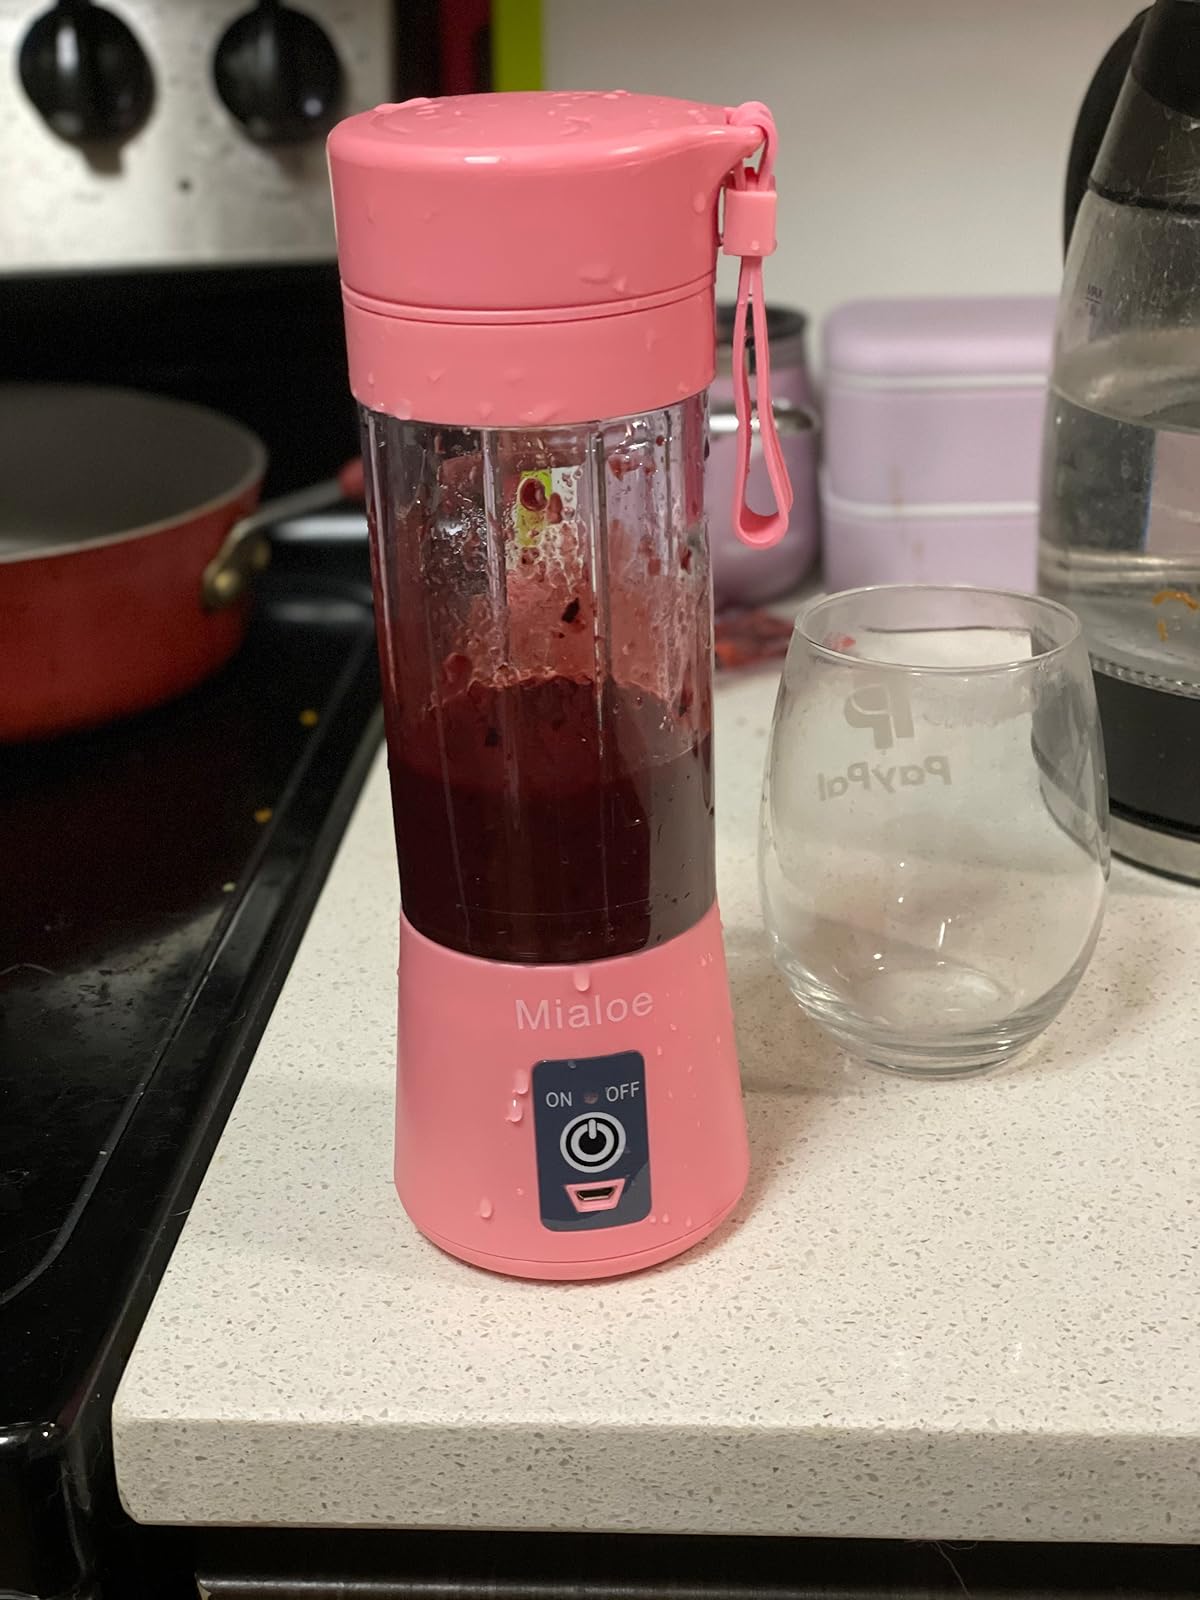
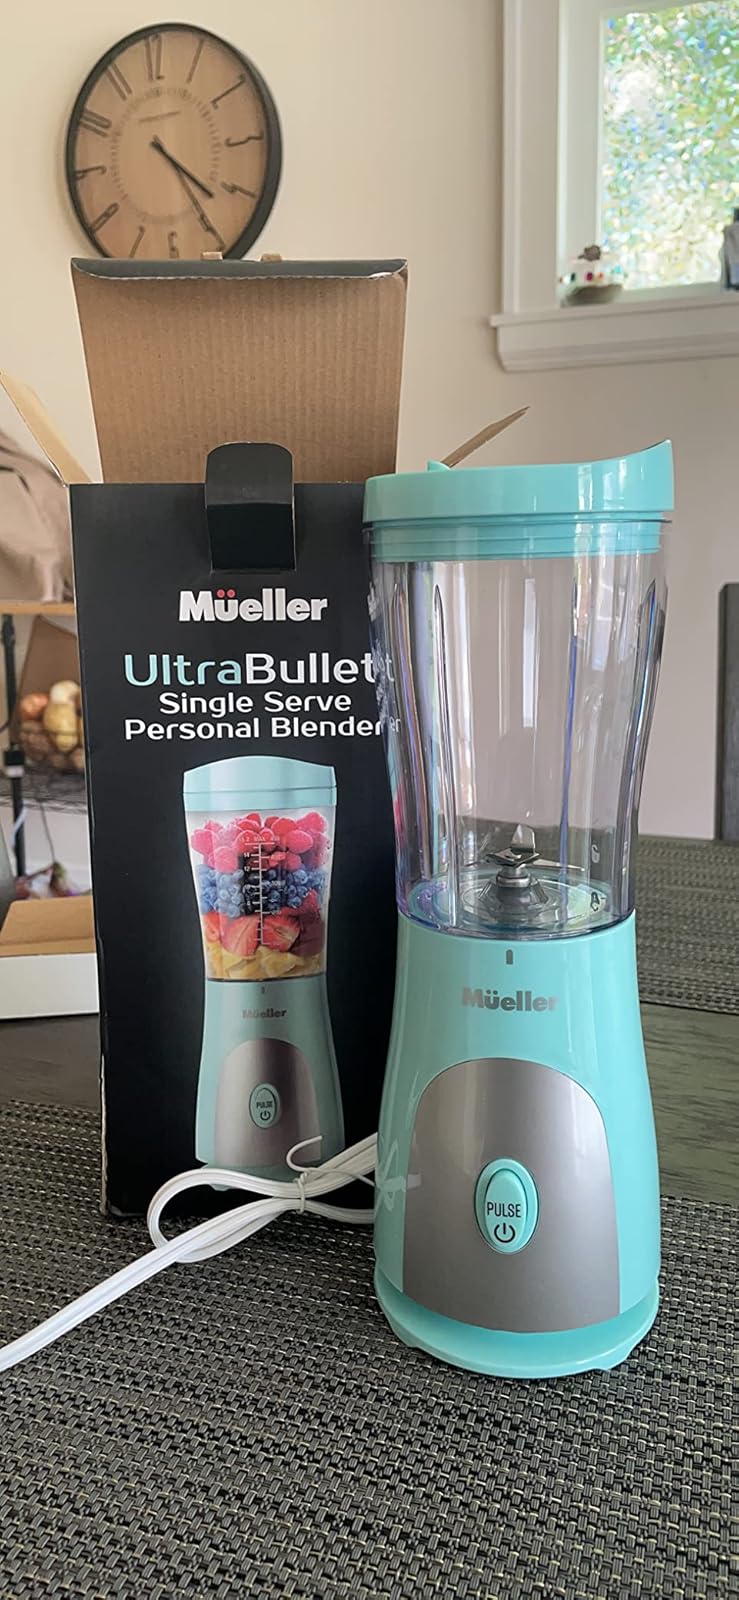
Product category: items_blender
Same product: no